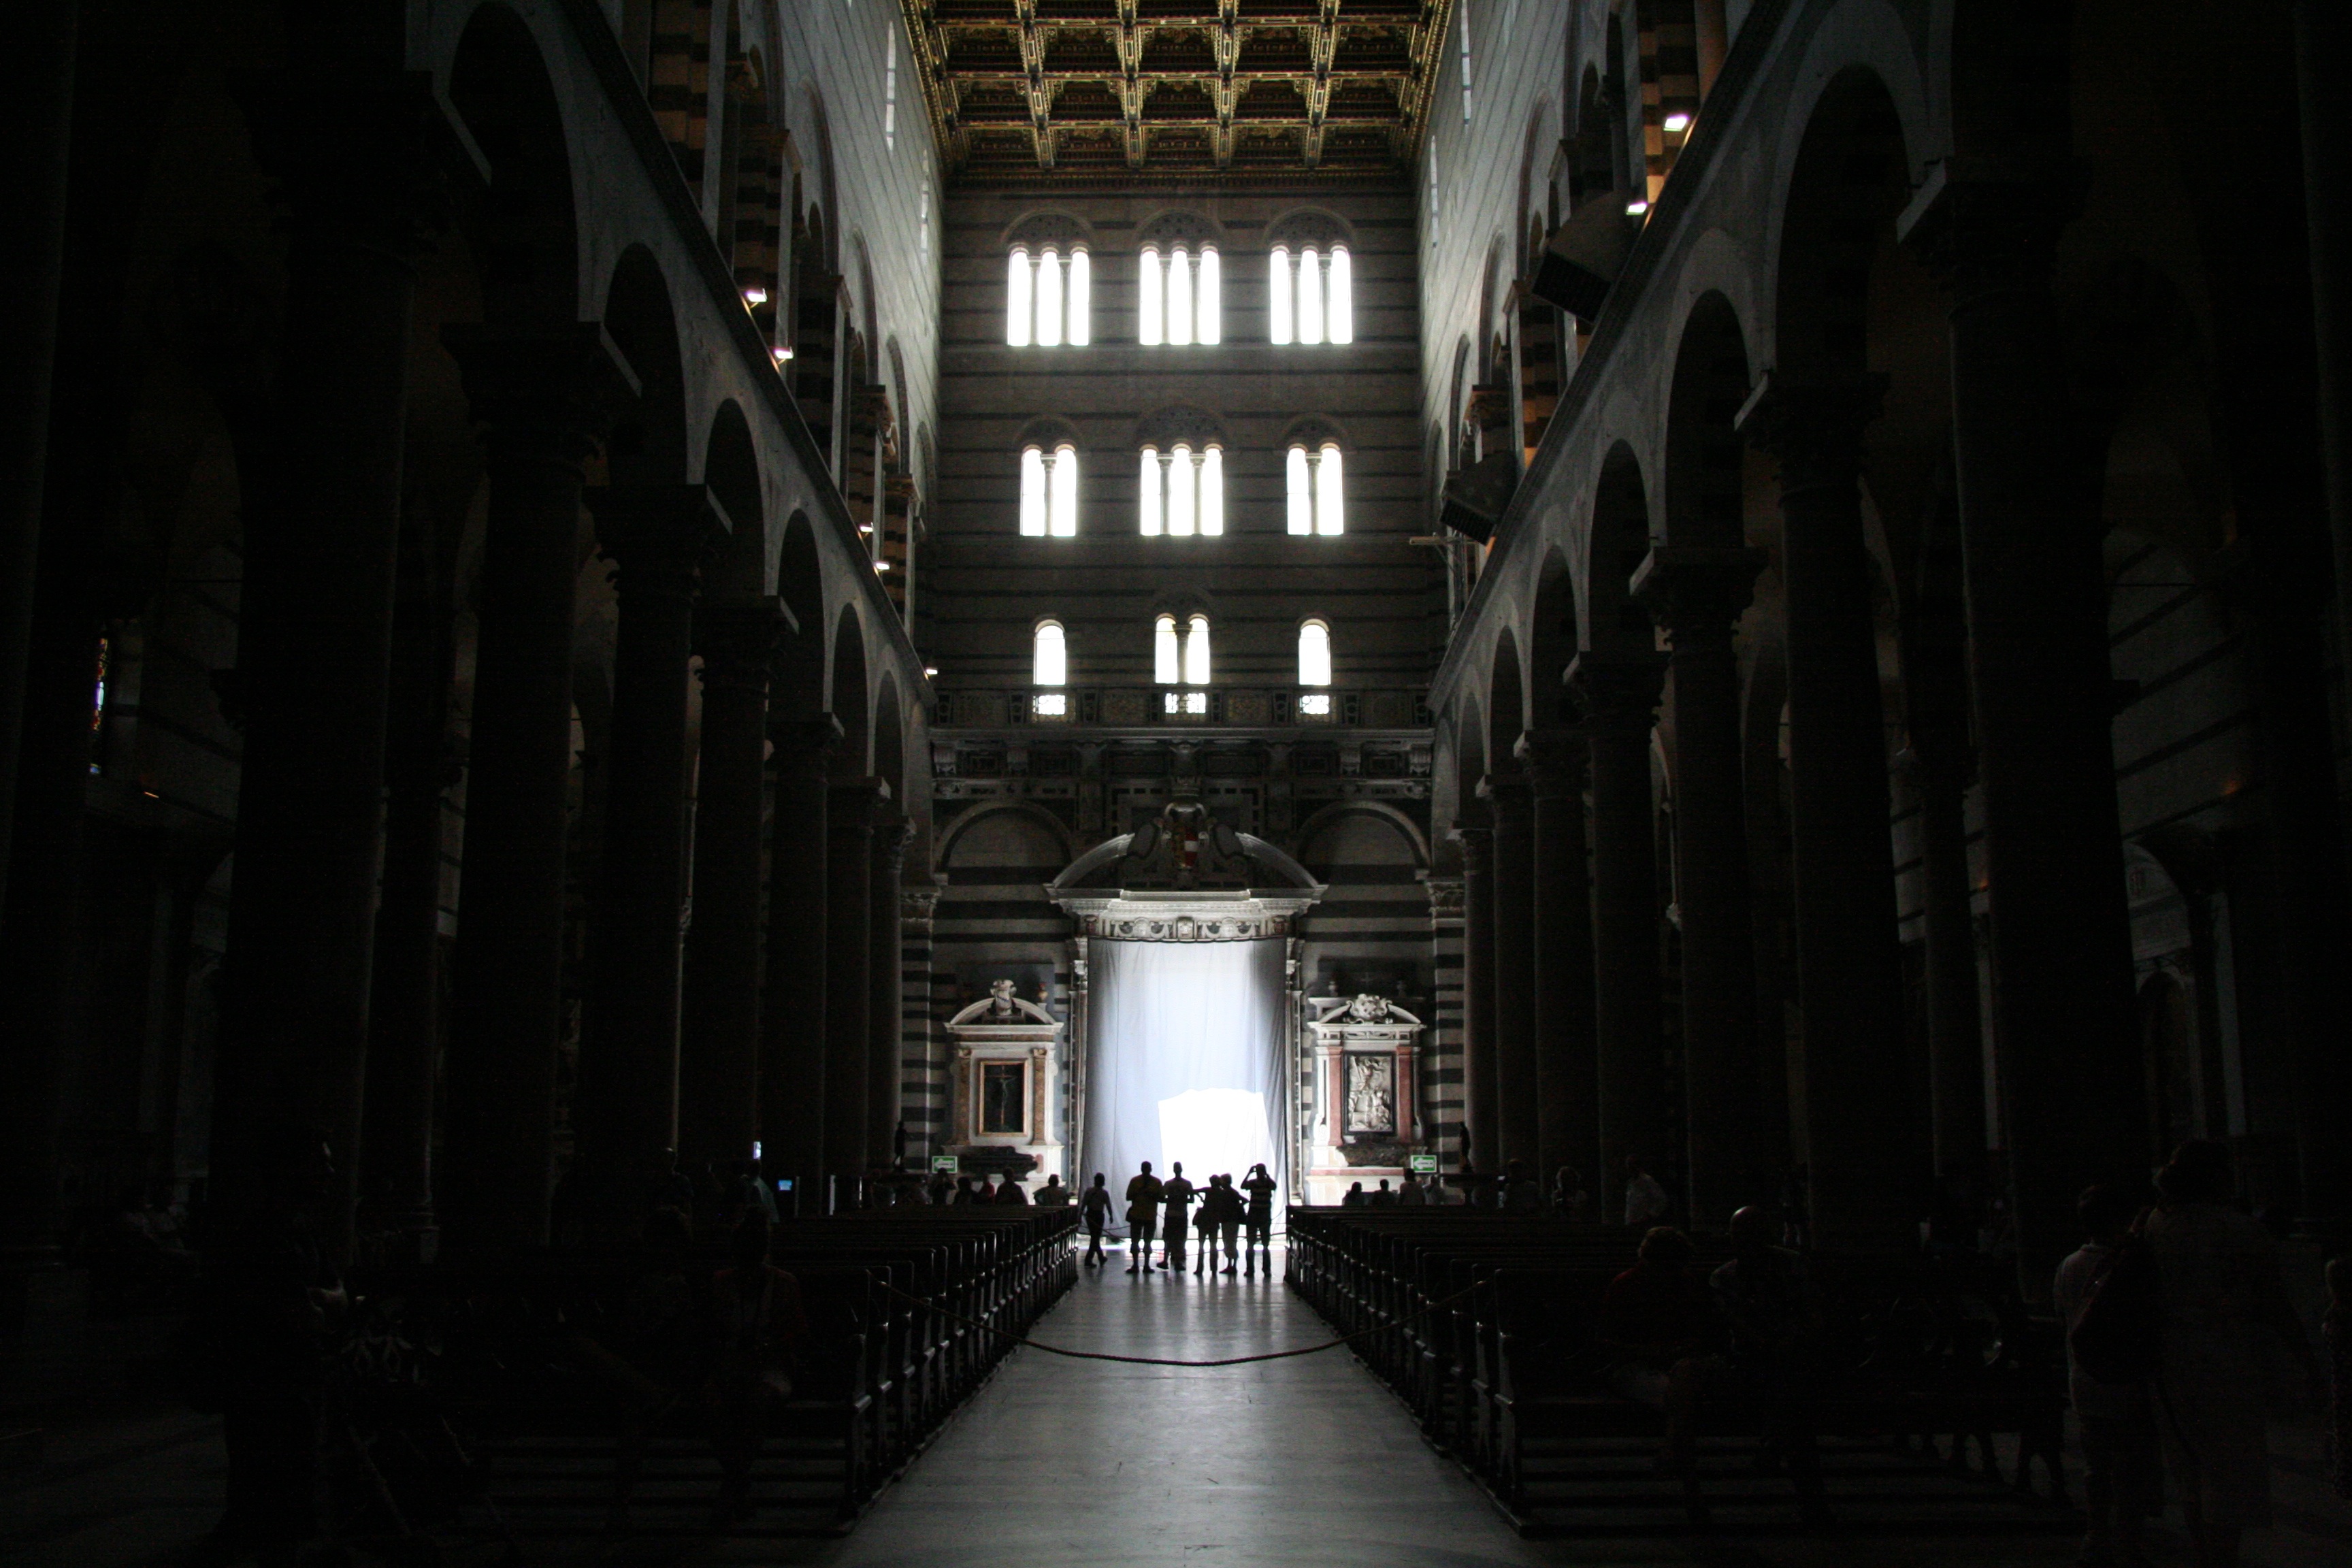
light, night, building, darkness, cathedral, place of worship, symmetry